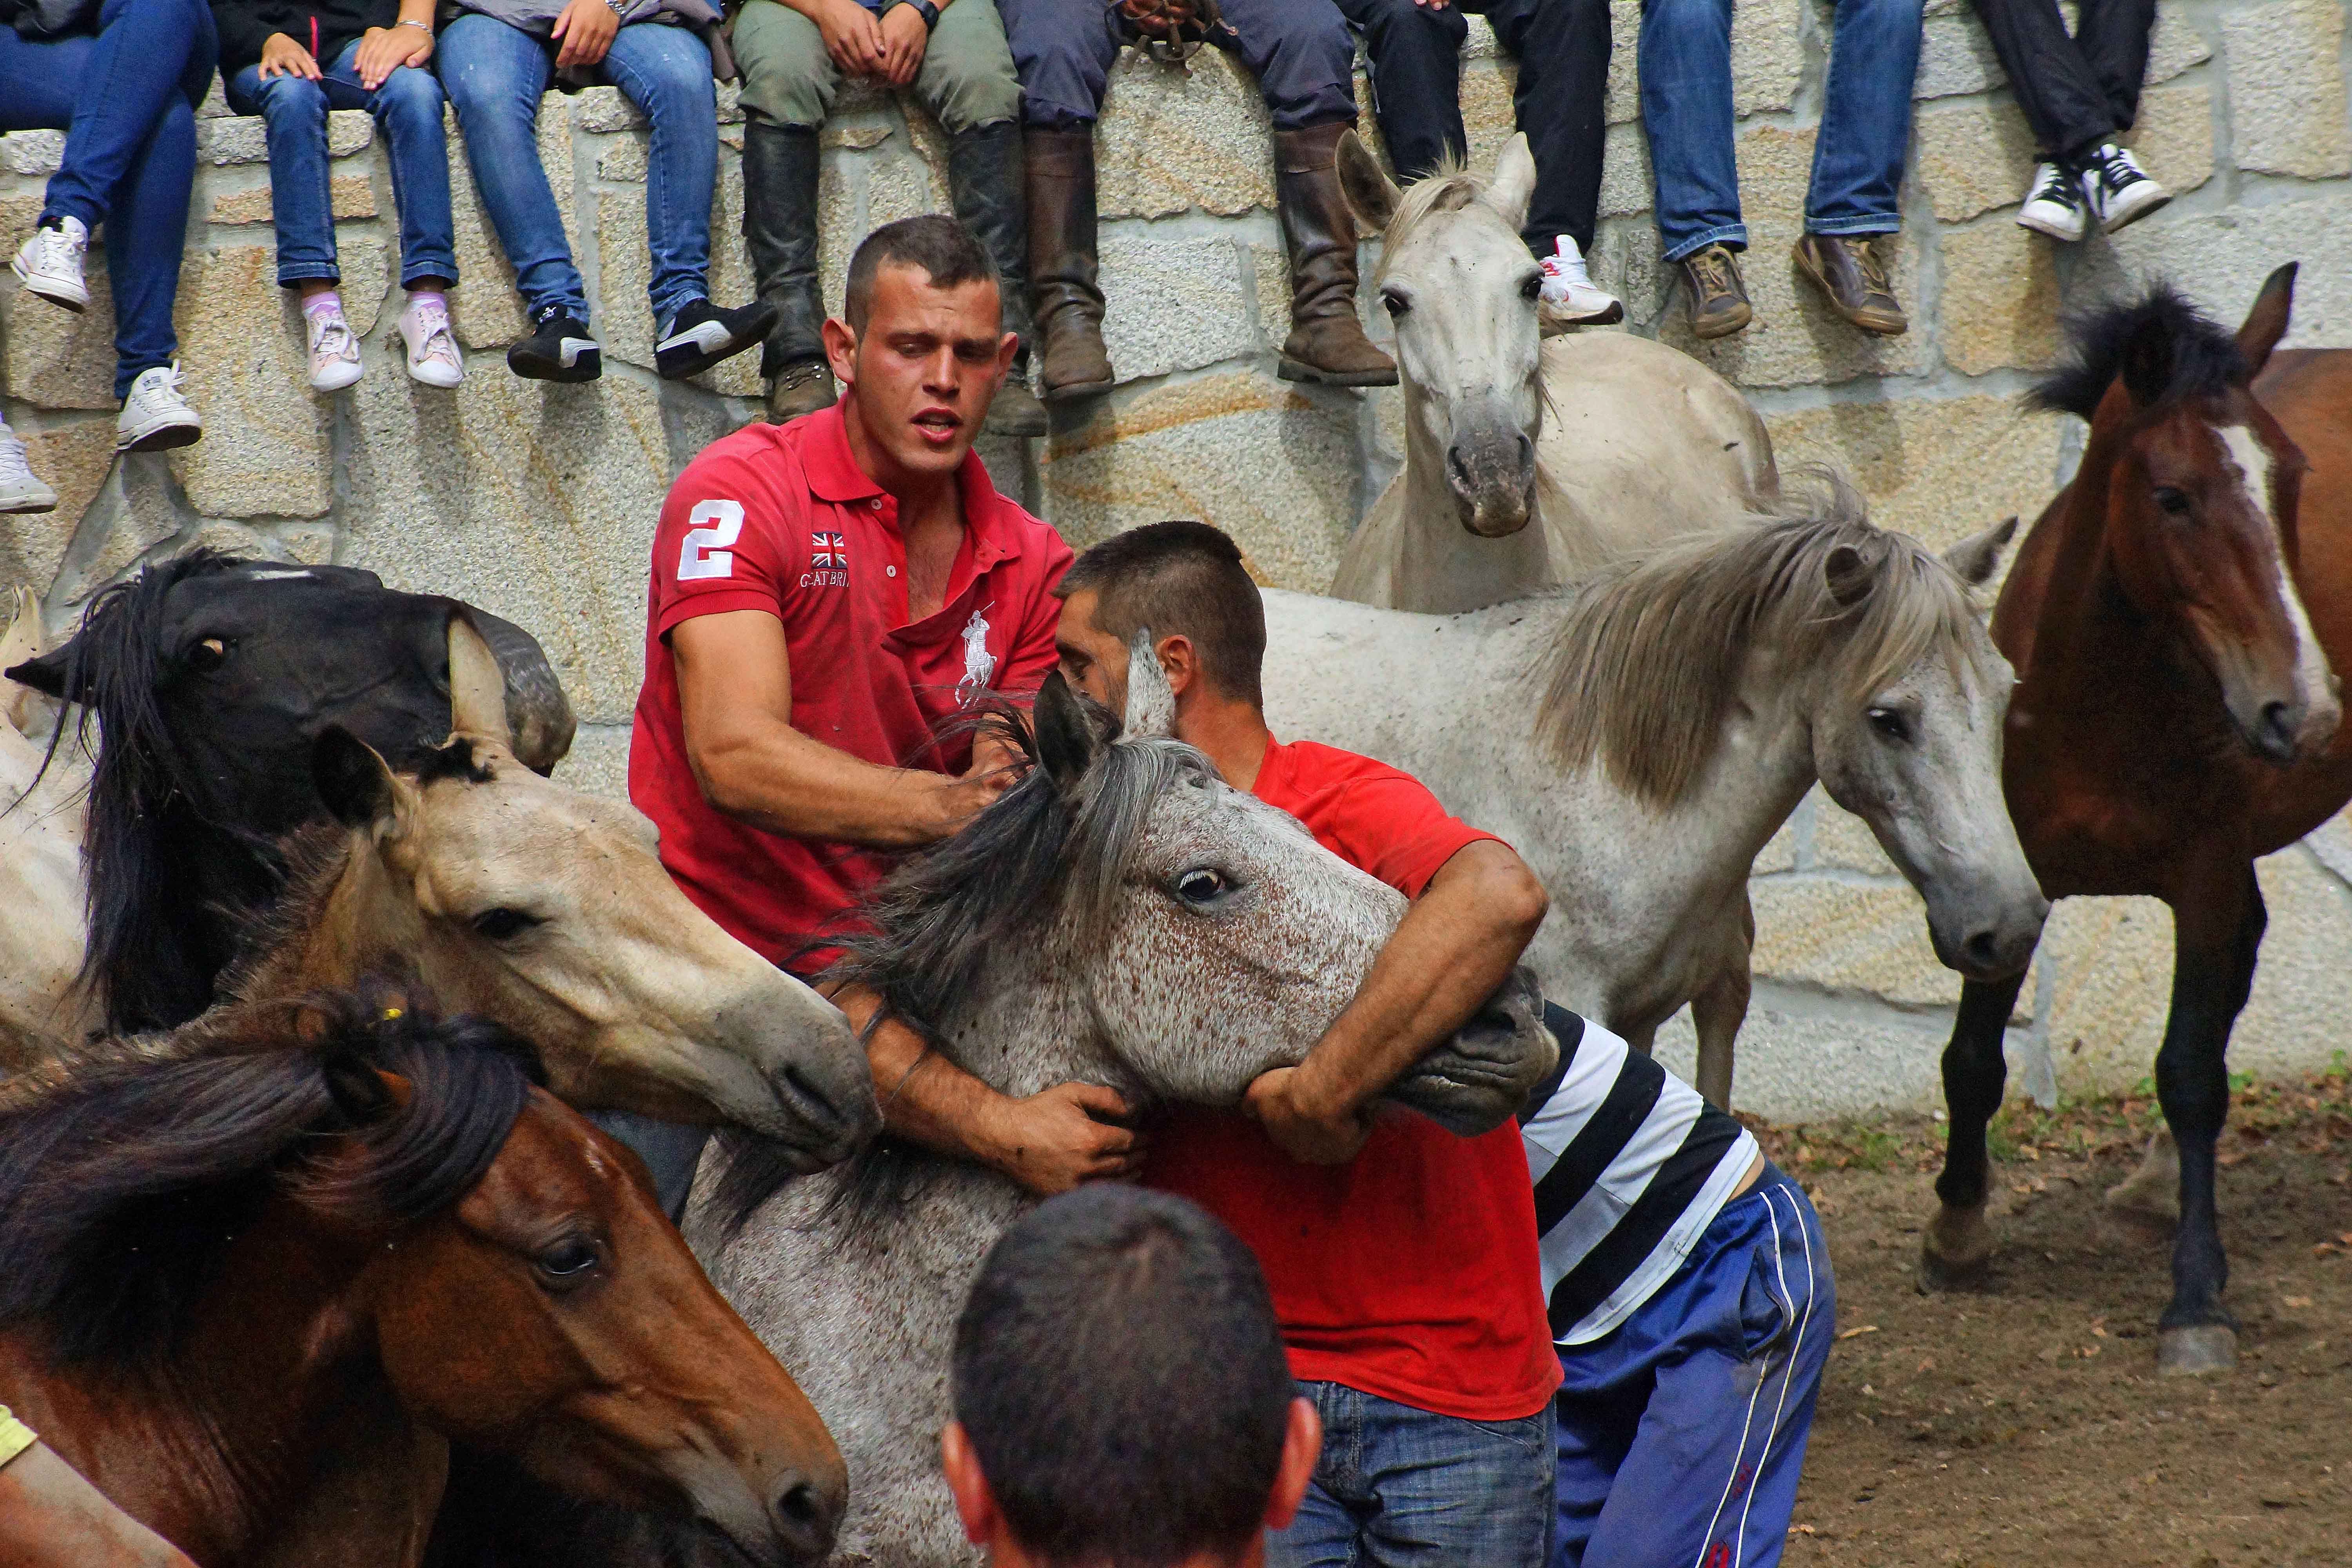
photo, herd, horse, mammal, spain, animals, mare, galicia, pontevedra, caballos, a77, espana, g, ggl1, gaby1, xovesphoto, animales, varios, some, xelodegalicia, sonya77v, cotobade, sonyslta77v, tamrom55200, rapadasbestas, gabrielcoru a, romer a, cuspedri os, pack animal, horse like mammal, mustang horse, animal sports